Perlis State Legislative Assembly

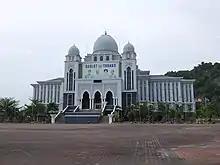
Perlis State Legislative Assembly

The Perlis State Legislative Assembly is the state legislature of the Malaysian state of Perlis. It is a unicameral institution, consisting of a total of 15 lawmakers representing single-member constituencies throughout the state. It is the smallest legislature in the nation in terms of members.